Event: Ecuador Earthquake
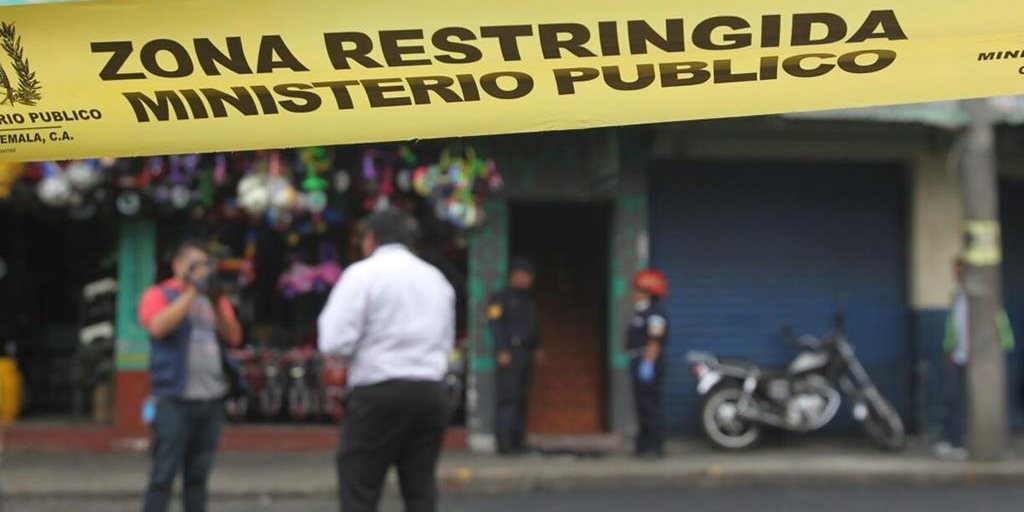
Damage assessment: no_damage